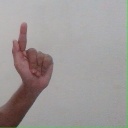
अक्षर: ळ